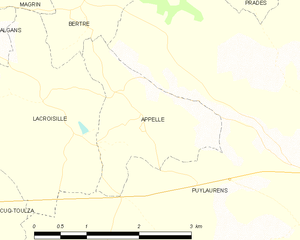
Carte des communes françaises Appelle